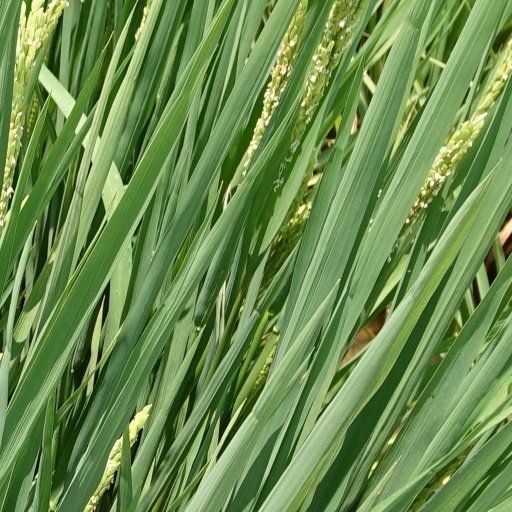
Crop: rice